Anglo-Japanese style

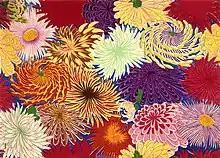
Chiyo-gami paper design exhibited in Glasgow (1878)

In 1902, with the signing of the Anglo-Japanese Alliance, Japan gained great power status in the eyes of British foreign policy-makers and along with 'progressive' industrialisation, Japanese influence became more pronounced, particularly with regard to the ship building industry in Glasgow. As such, British society began to exchange further with this fellow industrialised nation, exchanging ideas on Art, Aesthetics (particularly compositional) and academic bilateral exchange so that by the end of the 1910s, with this industrial, educational and academically driven shift, bilateral cultural exchange replaced the one-way Anglo-Japanese Style by way of greater cultural understanding of Japanese Art and its history, certainly among academics and publicly available national museums, and notable Japanese art figures, scholars and critics.